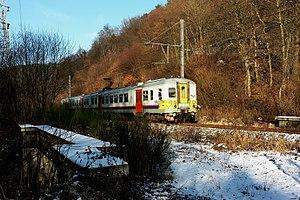
La ligne 44 est une ligne ferroviaire construite à l'initiative des établissements thermaux de la commune de Spa, qui souhaitaient faire profiter les curistes d'un mode de transport performant.